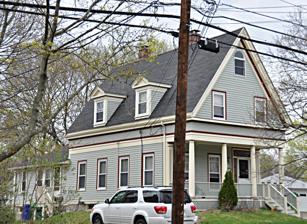
Building: House at 307 Lexington Street
Country: United States of America
Year built: 1860
Historic house in Massachusetts, United States United States historic place House at 307 Lexington Street U.S. National Register of Historic Places Show map of Massachusetts Show map of the United States Location 307 Lexington St., Newton, Massachusetts Coordinates 42°21′5″N 71°14′49″W / 42.35139°N 71.24694°W / 42.35139; -71.24694 Built 1860 Architectural style Greek Revival MPS Newton MRA NRHP reference No. 86001827 Added to NRHP September 04, 1986 The House at 307 Lexington Street in Newton, Massachusetts , is a well-preserved small-scale Greek Revival house.  The 1 + 3 ⁄ 4 -story wood-frame house was built c. 1860, and has a steeply pitched gable roof with paired gable dormers on the side, and a round-arch window at the top of the gable (an Italianate feature).  The front gable hangs over a full-width porch supported by Doric columns.  A classic entablature encircles the house. The house was listed on the National Register of Historic Places in 1986. See also National Register of Historic Places listings in Newton, Massachusetts References